Guillem de Ribes

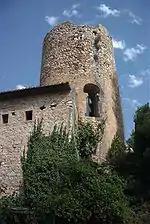
Ruins of the castle of Ribes held by Guillem

Guillem de Ribes was a Catalan nobleman and troubadour, that is, a composer of music and lyric verse in the Old Occitan language. None of his works survive and he is known as a troubadour only from a single reference to him in a song by another troubadour